List of birds of Nicaragua

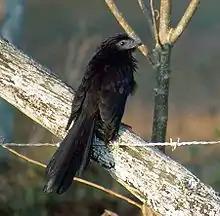
Groove-billed ani

Pigeons and doves are stout-bodied birds with short necks and short slender bills with a fleshy cere.